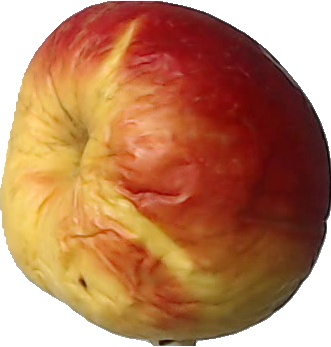
Label: apple_red_yellow_1